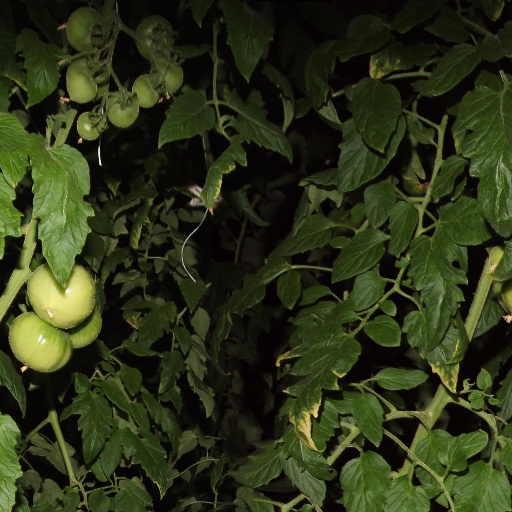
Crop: tomato